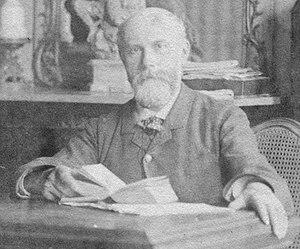
Adrien Arcelin, archéologue et archiviste
La Roche de Solutré est un escarpement calcaire surplombant la commune de Solutré-Pouilly, à 8 km à l'ouest de Mâcon. Il s'agit d'un site emblématique de Saône-et-Loire, au sud de la région Bourgogne-Franche-Comté.
Adrien Arcelin est un archiviste, géologue et archéologue préhistorien français, né le 30 novembre 1838 à Fuissé et mort le 21 décembre 1904 à La Roche-Vineuse. Alors que l'archéologie est tout juste naissante, il découvre avec Henry Testot-Ferry le site préhistorique de Solutré.